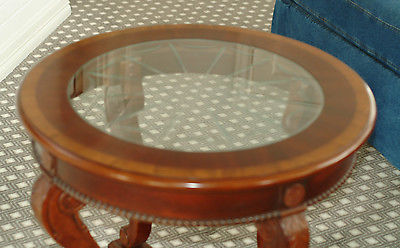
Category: table